Moriori

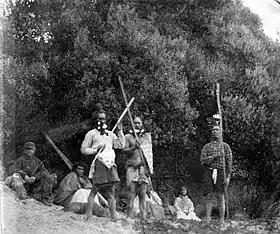
Moriori people in the late 19th century: these three men (standing) are wearing a mix of traditional and European clothing. They carry defensive staffs and wear flax mats around the waist and shoulders, feathers on the front of the head, and albatross tufts in their beards.

In 1835 some Ngāti Mutunga and Ngāti Tama, originally from Taranaki, but living in Wellington for about a decade, invaded the Chathams. On 19 November 1835, the brig "Lord Rodney", a hijacked European ship, arrived carrying 500 Māori (men, women and children) with guns, clubs and axes, and loaded with 78 tonnes of potatoes for planting, followed by another load, by the same ship, of 400 more Taranaki Māori on 5 December 1835. With the arrival of the second group "parties of warriors armed with muskets, clubs and tomahawks, led by their chiefs, walked through Moriori tribal territories and settlements without warning, permission or greeting. If the districts were wanted by the invaders, they curtly informed the inhabitants that their land had been taken and the Moriori living there were now vassals."